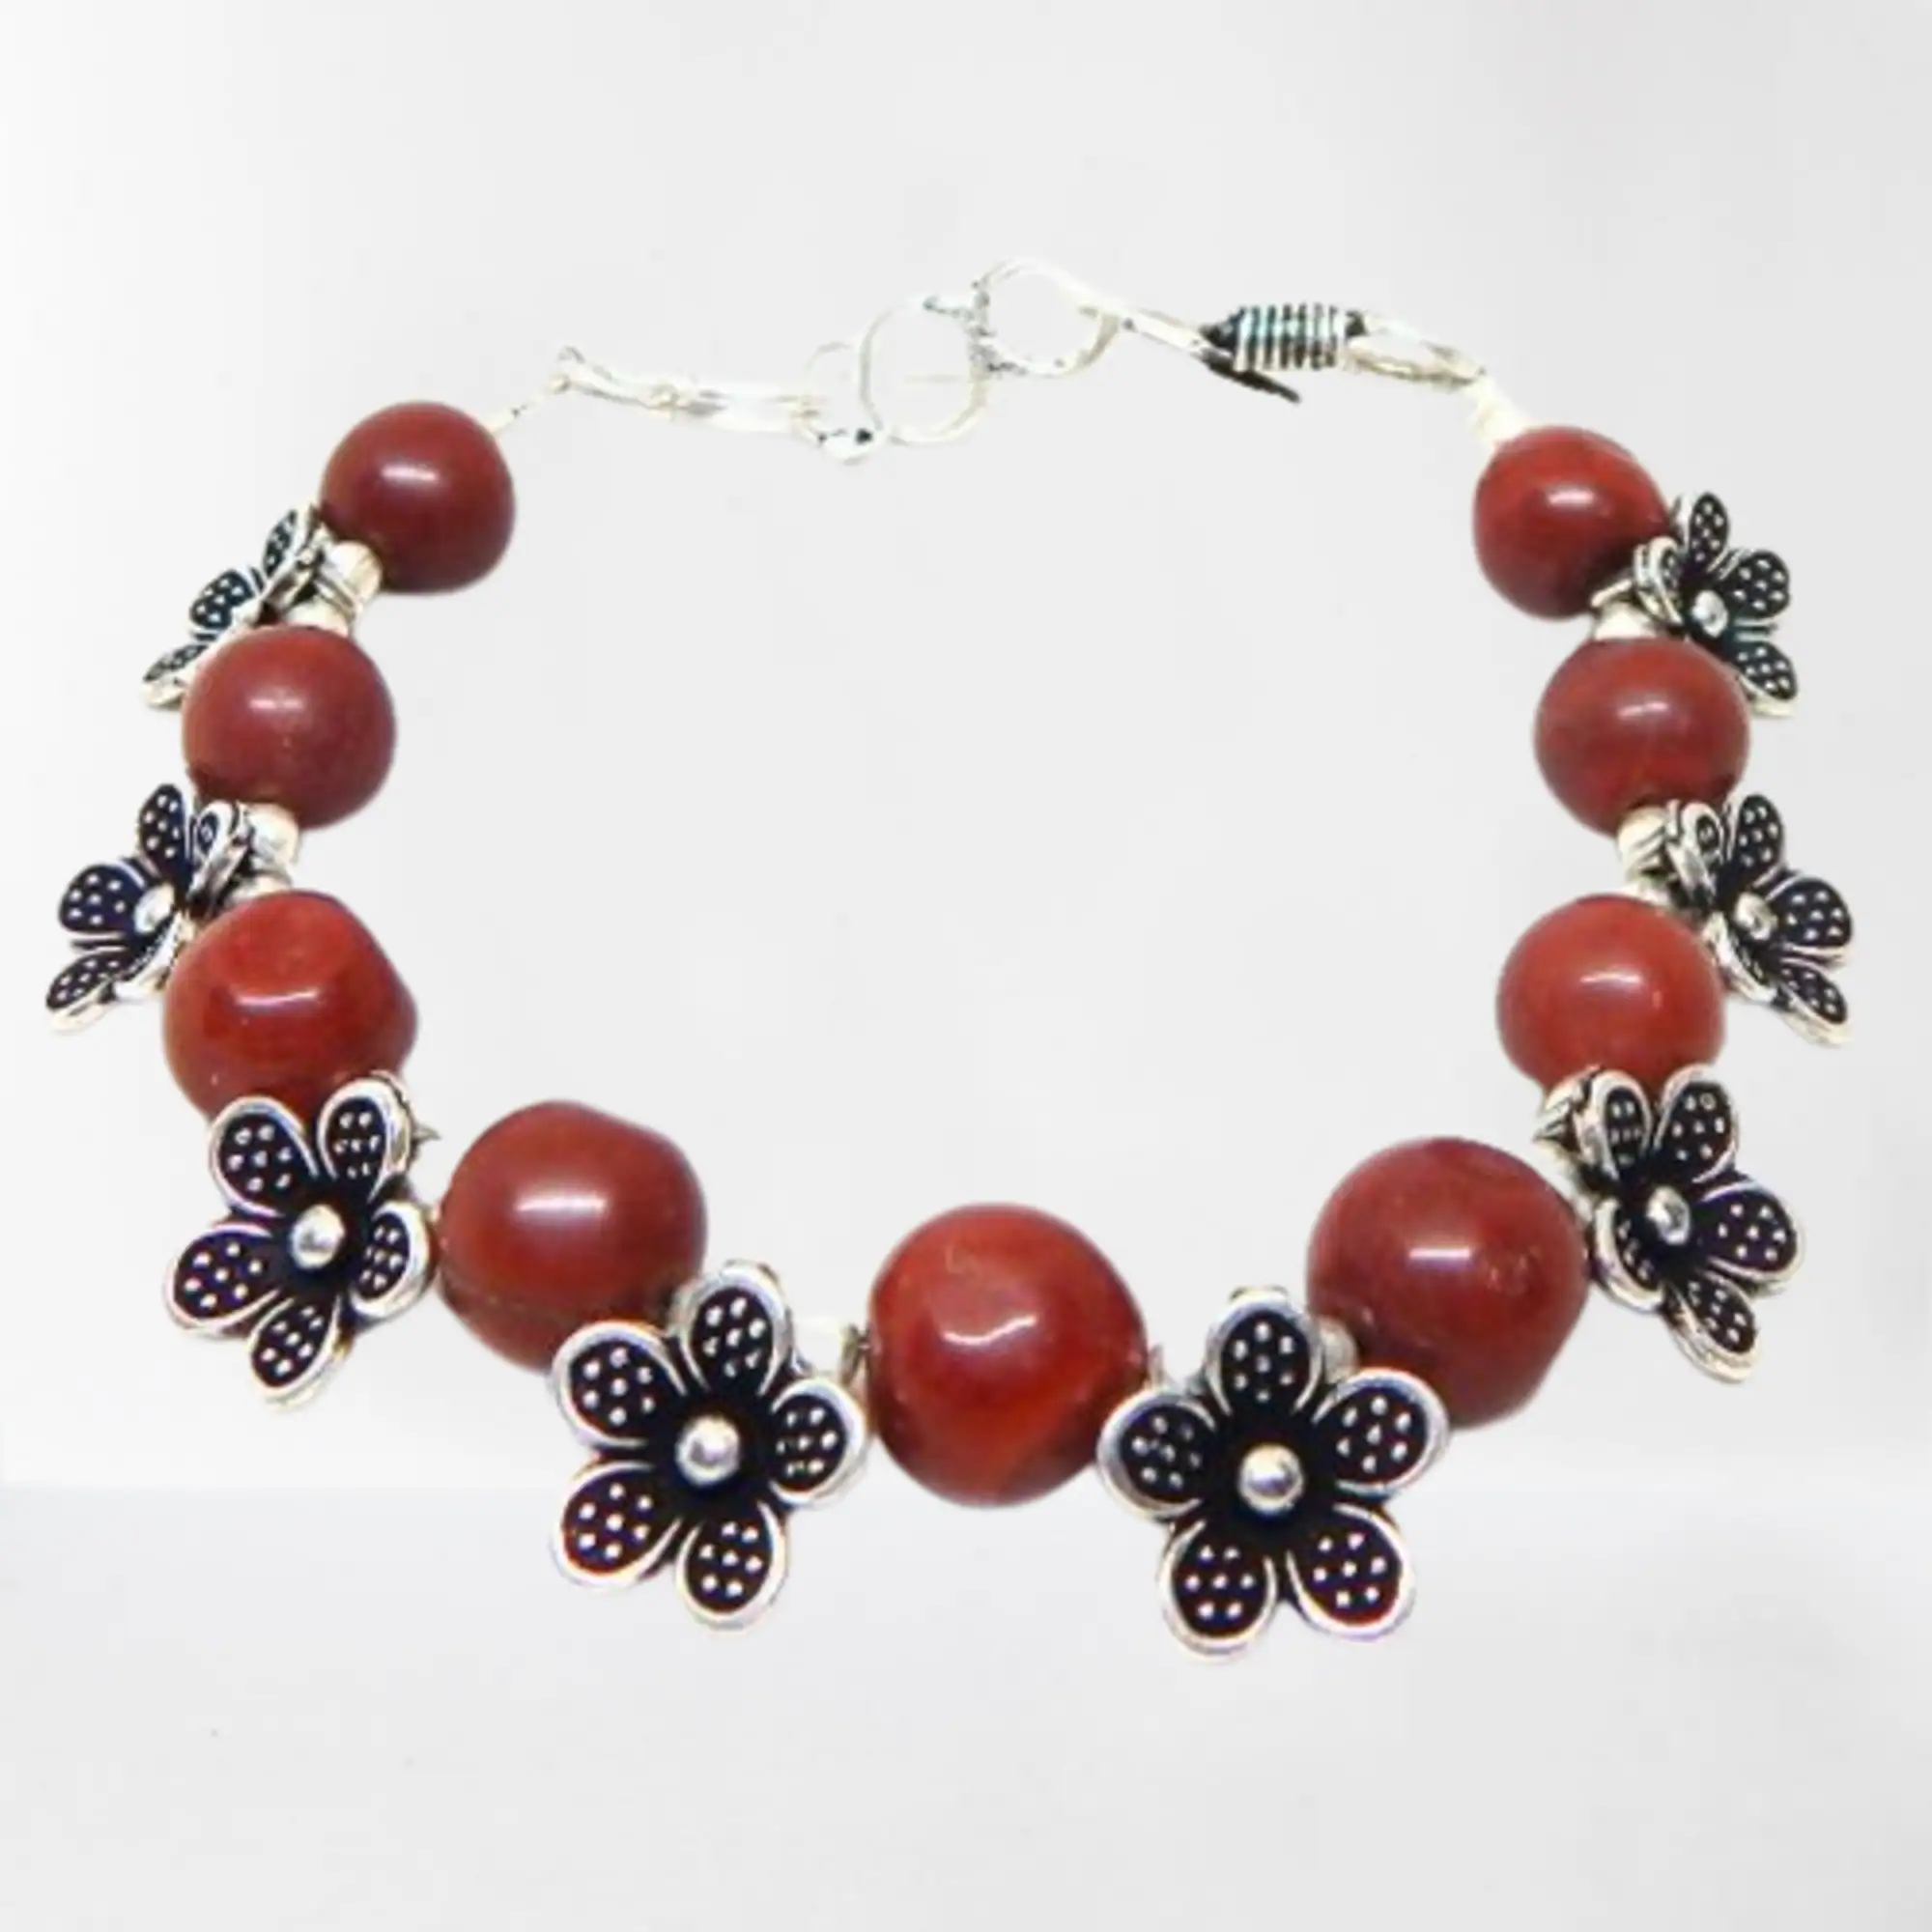
Jaya Vision Jewelry Gemstone Red Jasper Bracelet
Type: Bracelets
Brand: JAYA VISION ENTERPRISES
Price: Rs. 450
 Red Jasper Physical Healing Energy.Red Jasper invites you to keep your focus and strength regardless of whatever task you are doing, especially during times of stress.Red Jasper helps regulate the metabolic energies of the body, providing strength and vitality, and increasing physical stamina.Red Jaser Root Chakra Bracelet.